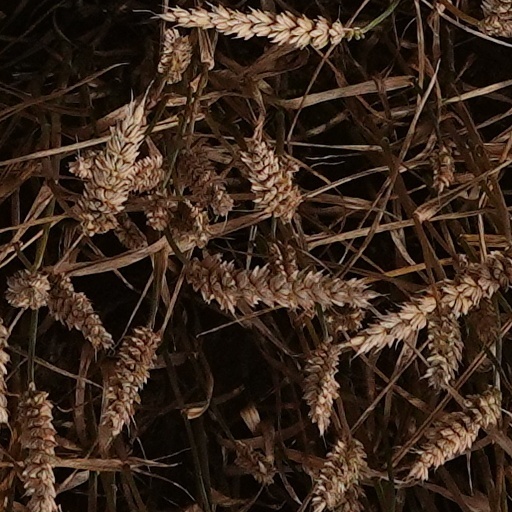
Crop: wheat